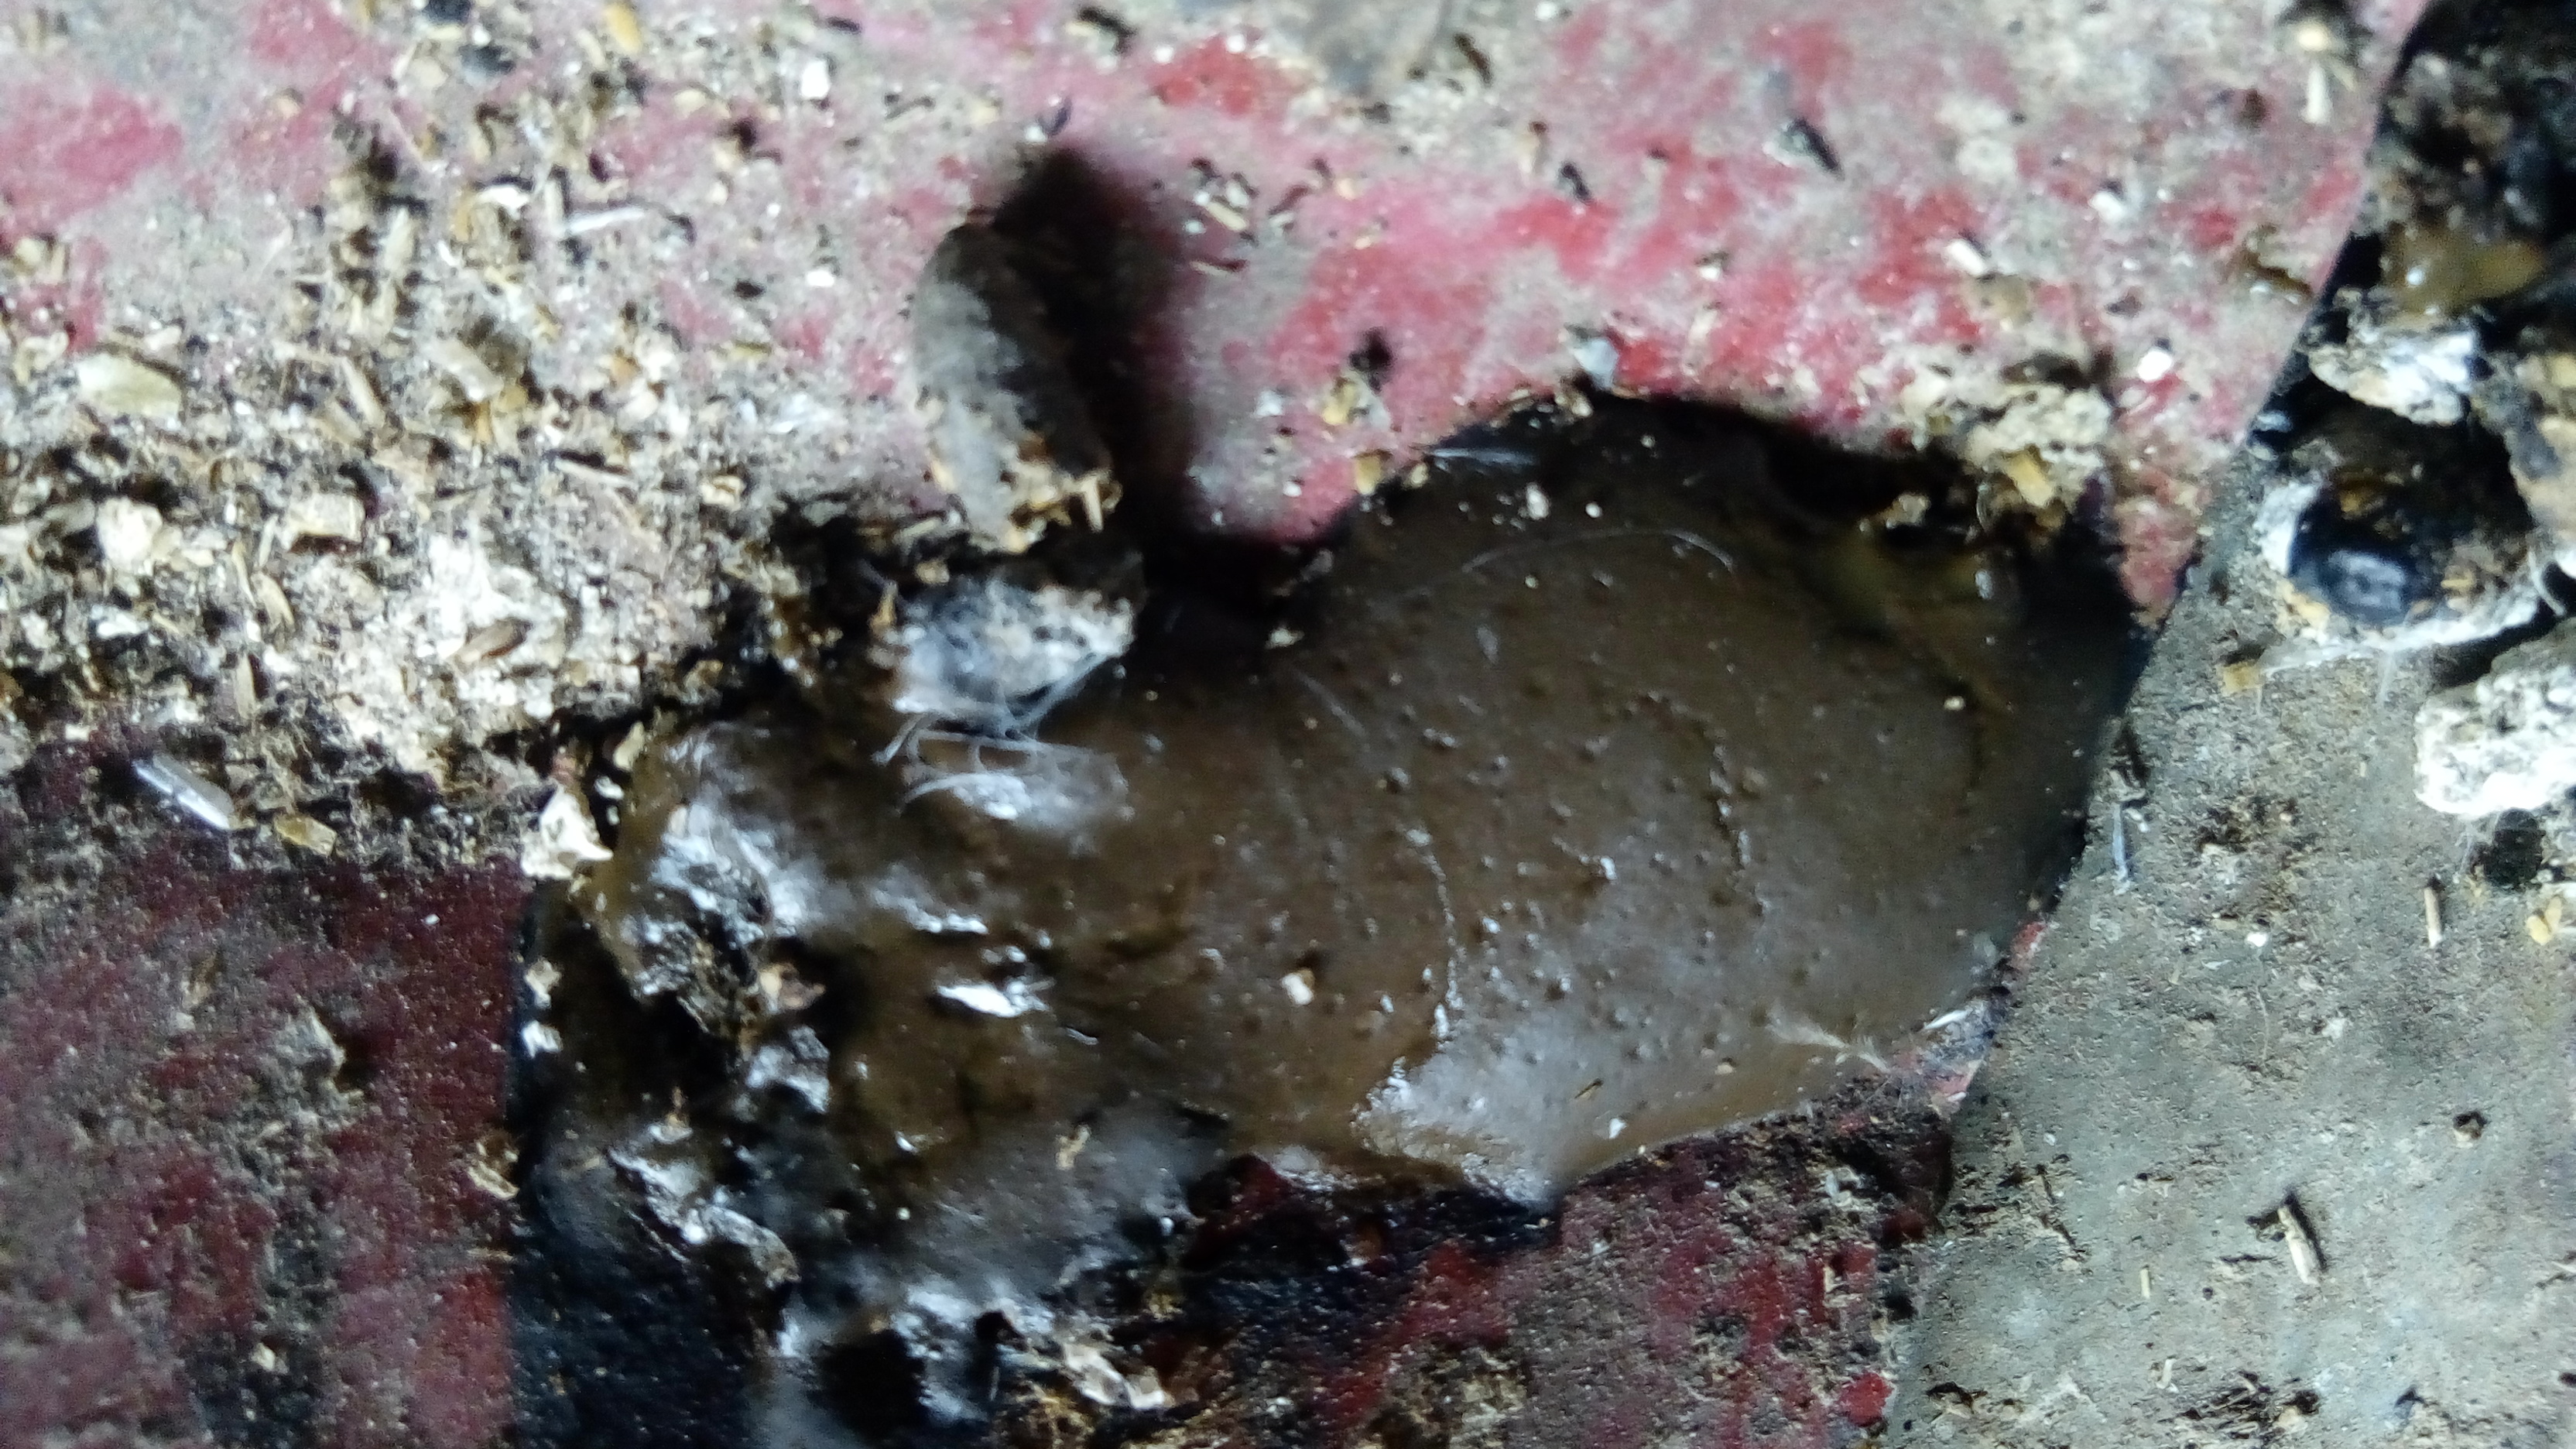
PCR-confirmed diagnosis: Coccidiosis